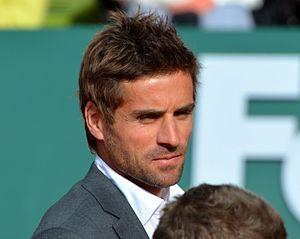
Arnaud Clément en 2014 à Roland Garros à la fin du match Llodra-Verdasco.
Arnaud Clément, né le 17 décembre 1977 à Aix-en-Provence, est un joueur français de tennis, professionnel entre 1996 et 2012.